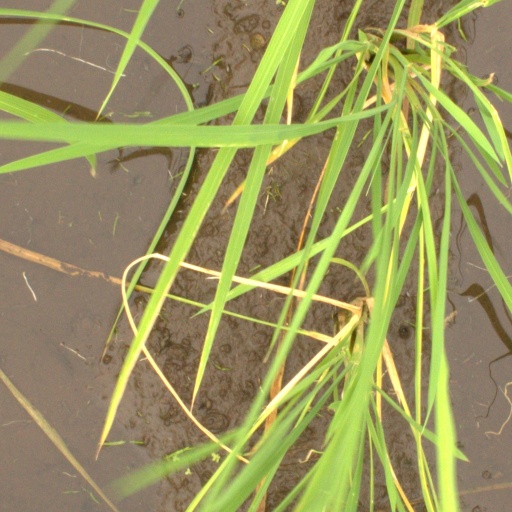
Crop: rice